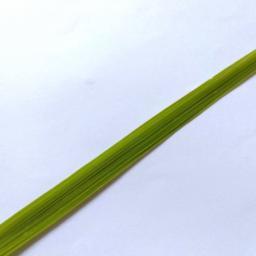
Label: Rice___Healthy